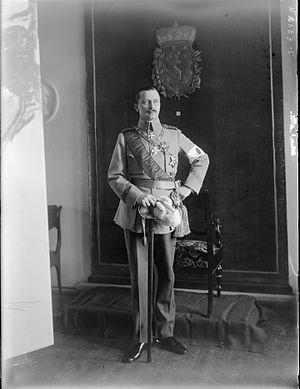
Le traité de paix entre la Finlande et l'Allemagne est signé à Berlin le 7 mars 1918 par les plénipotentiaires de ces deux pays ; à l'instar d'autres États, le Reich allemand y reconnaît notamment l'indépendance du royaume de Finlande. Bien que reconnue par les Allemands, l'indépendance du royaume est cependant battue en brèche par les initiatives allemandes dans la région : bénéficiant d'une situation intérieure troublée en Finlande, les négociateurs mandatés par le gouvernement du Reich imposent au Premier ministre finlandais, Pehr Evind Svinhufvud, une tutelle allemande, plaçant la Finlande sous un triple contrôle politique, économique et militaire, renforçant et pérennisant l'influence économique du Reich dans le pays.